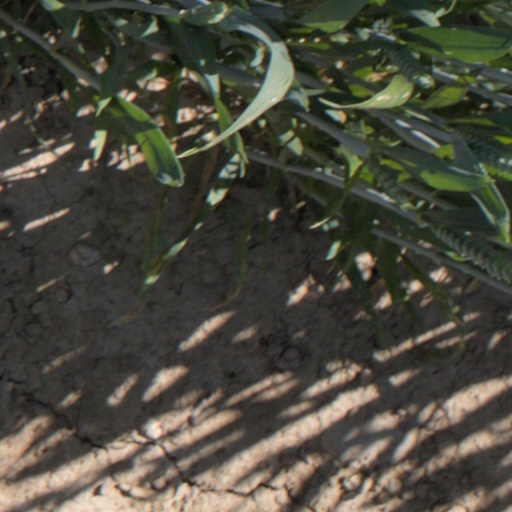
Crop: wheat